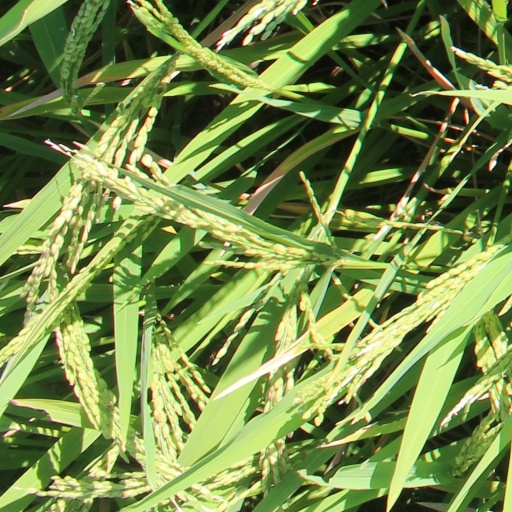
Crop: rice